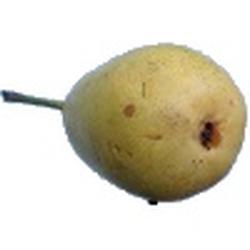
Label: Pear